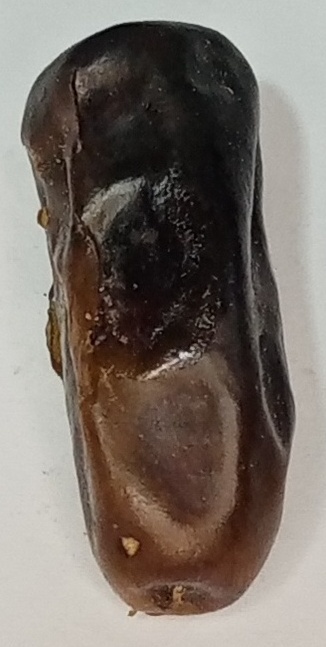
Variety: gajar
Size: large
Grade: grade-2